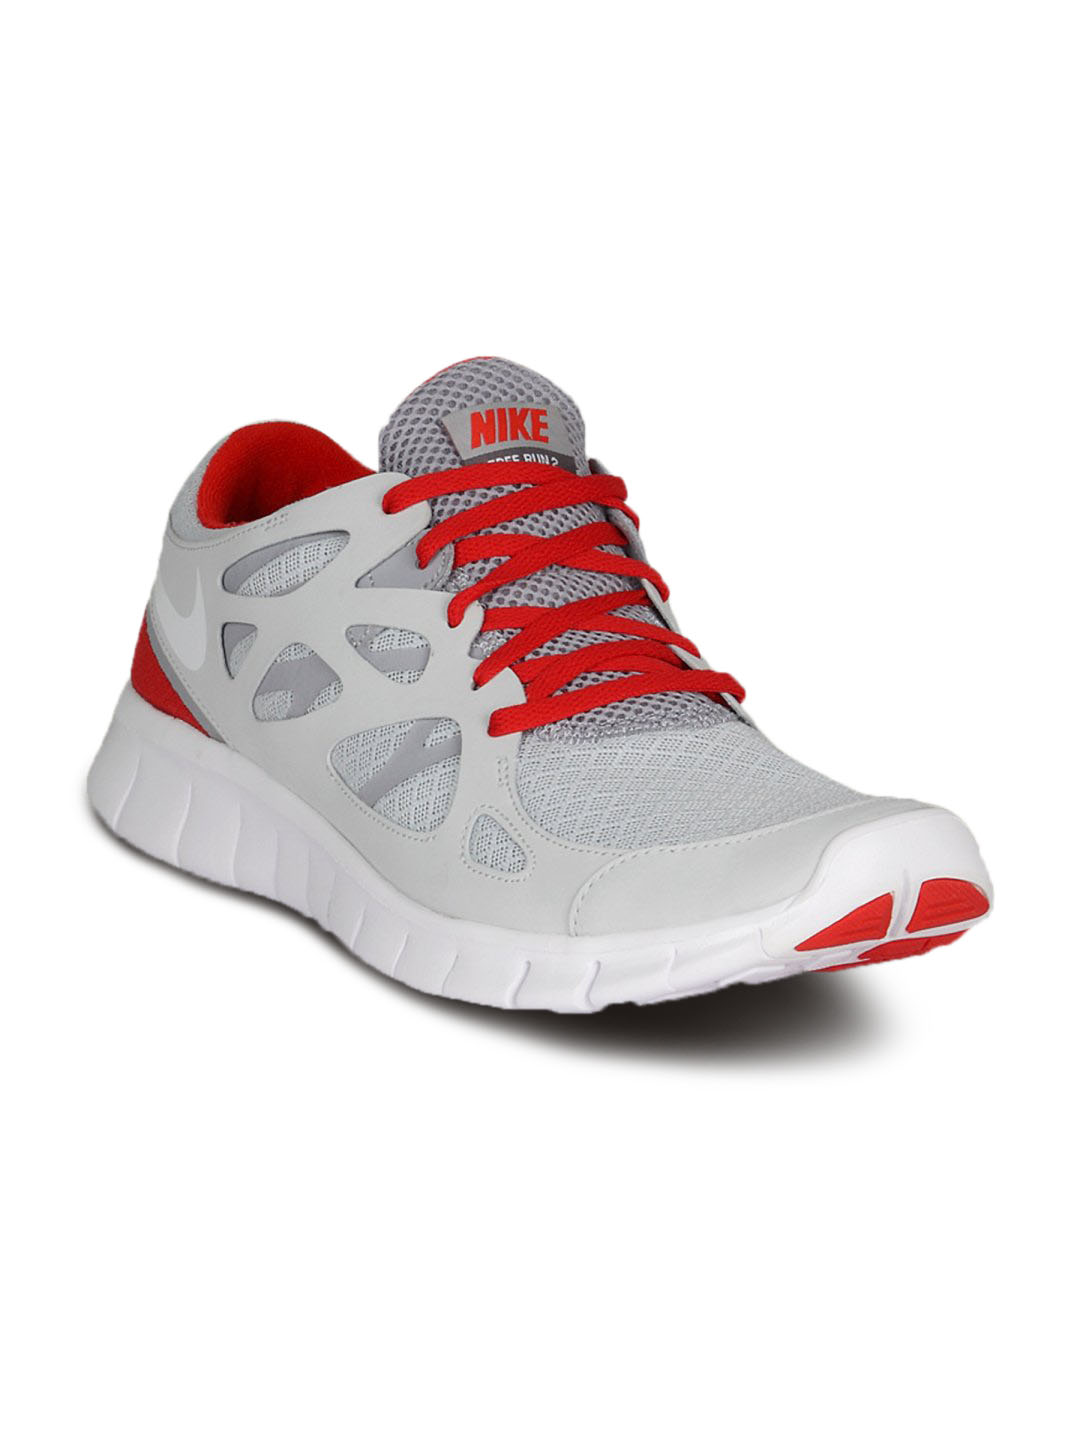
Nike Men's Free Run Grey Red White Shoe
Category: Footwear / Shoes / Sports Shoes
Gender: Men
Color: Grey
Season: Summer 2011
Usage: Sports